Trichopteryx polycommata

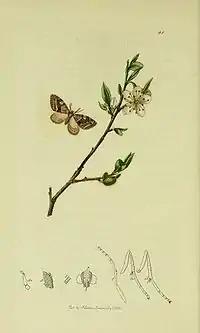
Illustration from John Curtis's "British Entomology" Volume 6

The wingspan is 33–36 mm. A handsome species and easily recognized by its rather elongate forewing and by the form and arrangement of the rich, red-brown markings on the glossy, brownish-white wing. Hindwing with disco-cellulars biangulate with the 2nd radial emanating from the lower angle. in typical examples, the distal area of the forewing shows a moderately distinct dark band or shade, set off by the pale subterminal. - In ab. "prospicua" [Prout] however, the white ground-colour is scarcely dark marked, the median band somewhat darkened, in consequence showing up very clearly and effectively. — ab. "albinea" Tgstr is almost entirely white, the forewing only with very little fuscous marking. The larva is moderately stout, nearly cylindrical, but rather ridged and wrinkled laterally with small anal points; head rather small, rounded, green; body dark green with darker mediodorsal and slender whitish subdorsal line; lateral stripe narrow, white or pale yellow. Pupa of medium thickness, wing and leg-cases dull green, dorsum and abdomen yellowish red-brown, the former with slight greenish tinge anteriorly.